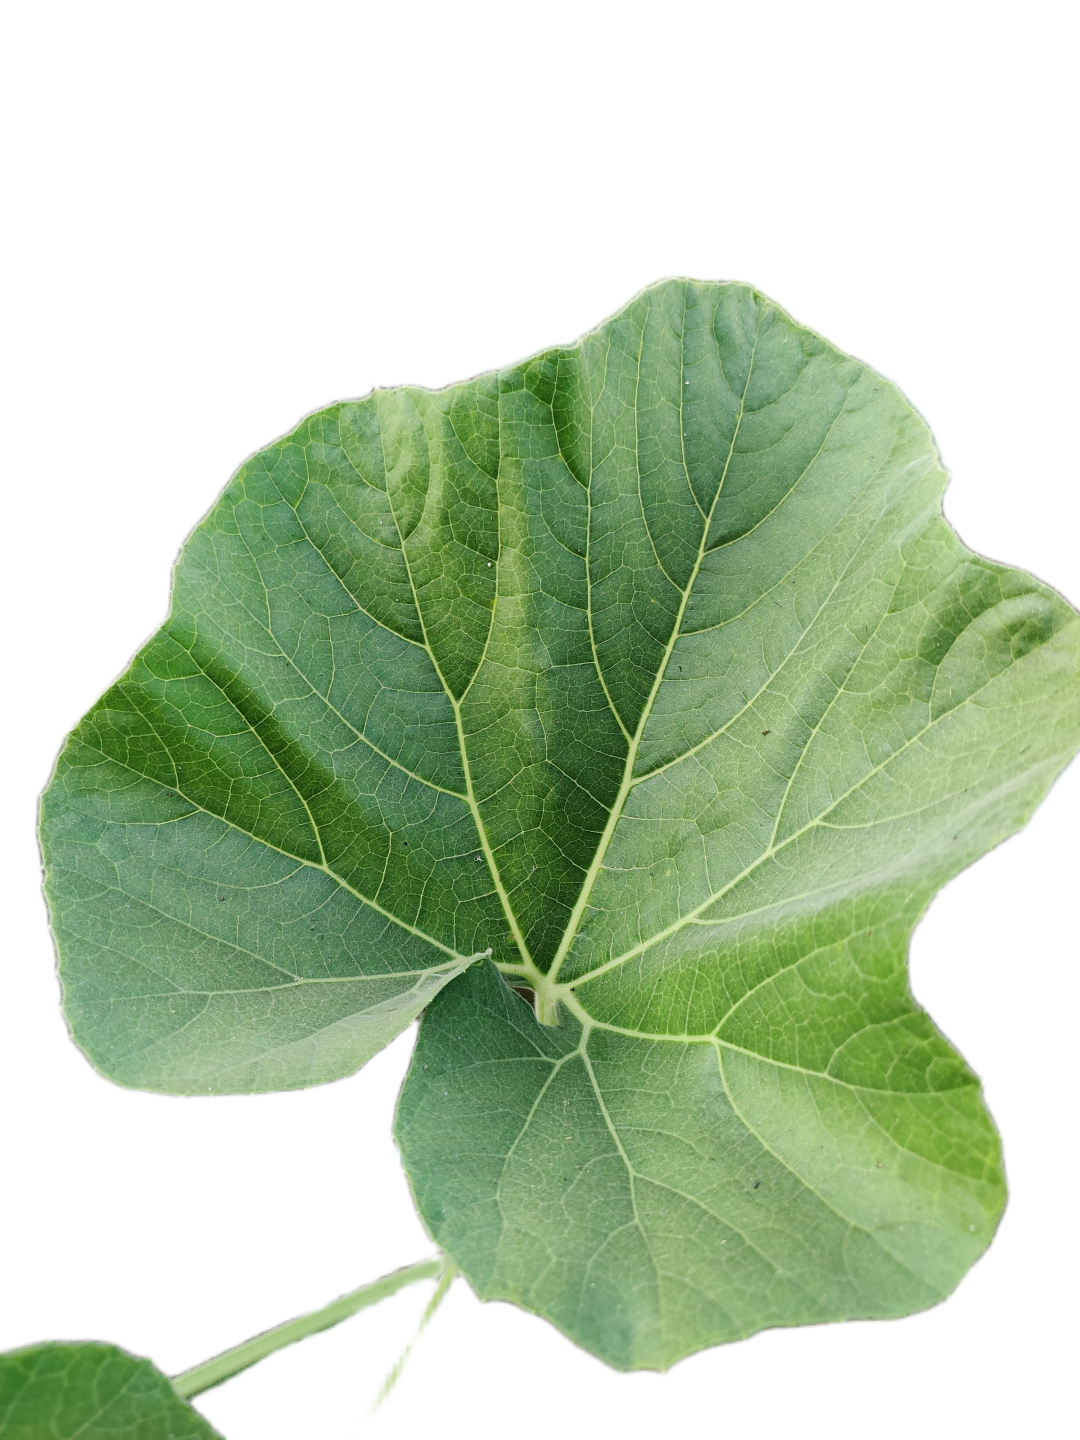
Crop: Bottle Gourd
Label: Healthy